Navy of the Independent State of Croatia

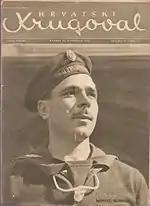
Cover of "Hrvatski krugoval" magazine from 17 October 1943 featuring a member of the RMNDH.

The Law Decree on the Armed Forces of 18 March 1942 re-organised the RMNDH as a branch of the Croatian Home Guard. The RMNDH was always a small part of the armed forces, numbering only 1,262 men in September 1943. After the Italian capitulation in 1943, the Germans recovered the former Yugoslav torpedo boat "T7" from the Italians and handed it over to the RMNDH under her Yugoslav designation. Her crew came under the influence of the Yugoslav Partisans, and were preparing to mutiny when the Germans intervened. Two more former Yugoslav vessels were captured from the Italians and handed over to the RMNDH by the Germans; the light cruiser "Dalmacija" (renamed "Zniam"), and the "Malinska"-class mining tender "Mosor". Croatian crews also served on German-operated vessels, for example twenty Croats served aboard the minelayer "Kiebitz", ex-Italian auxiliary cruiser "Ramb III".